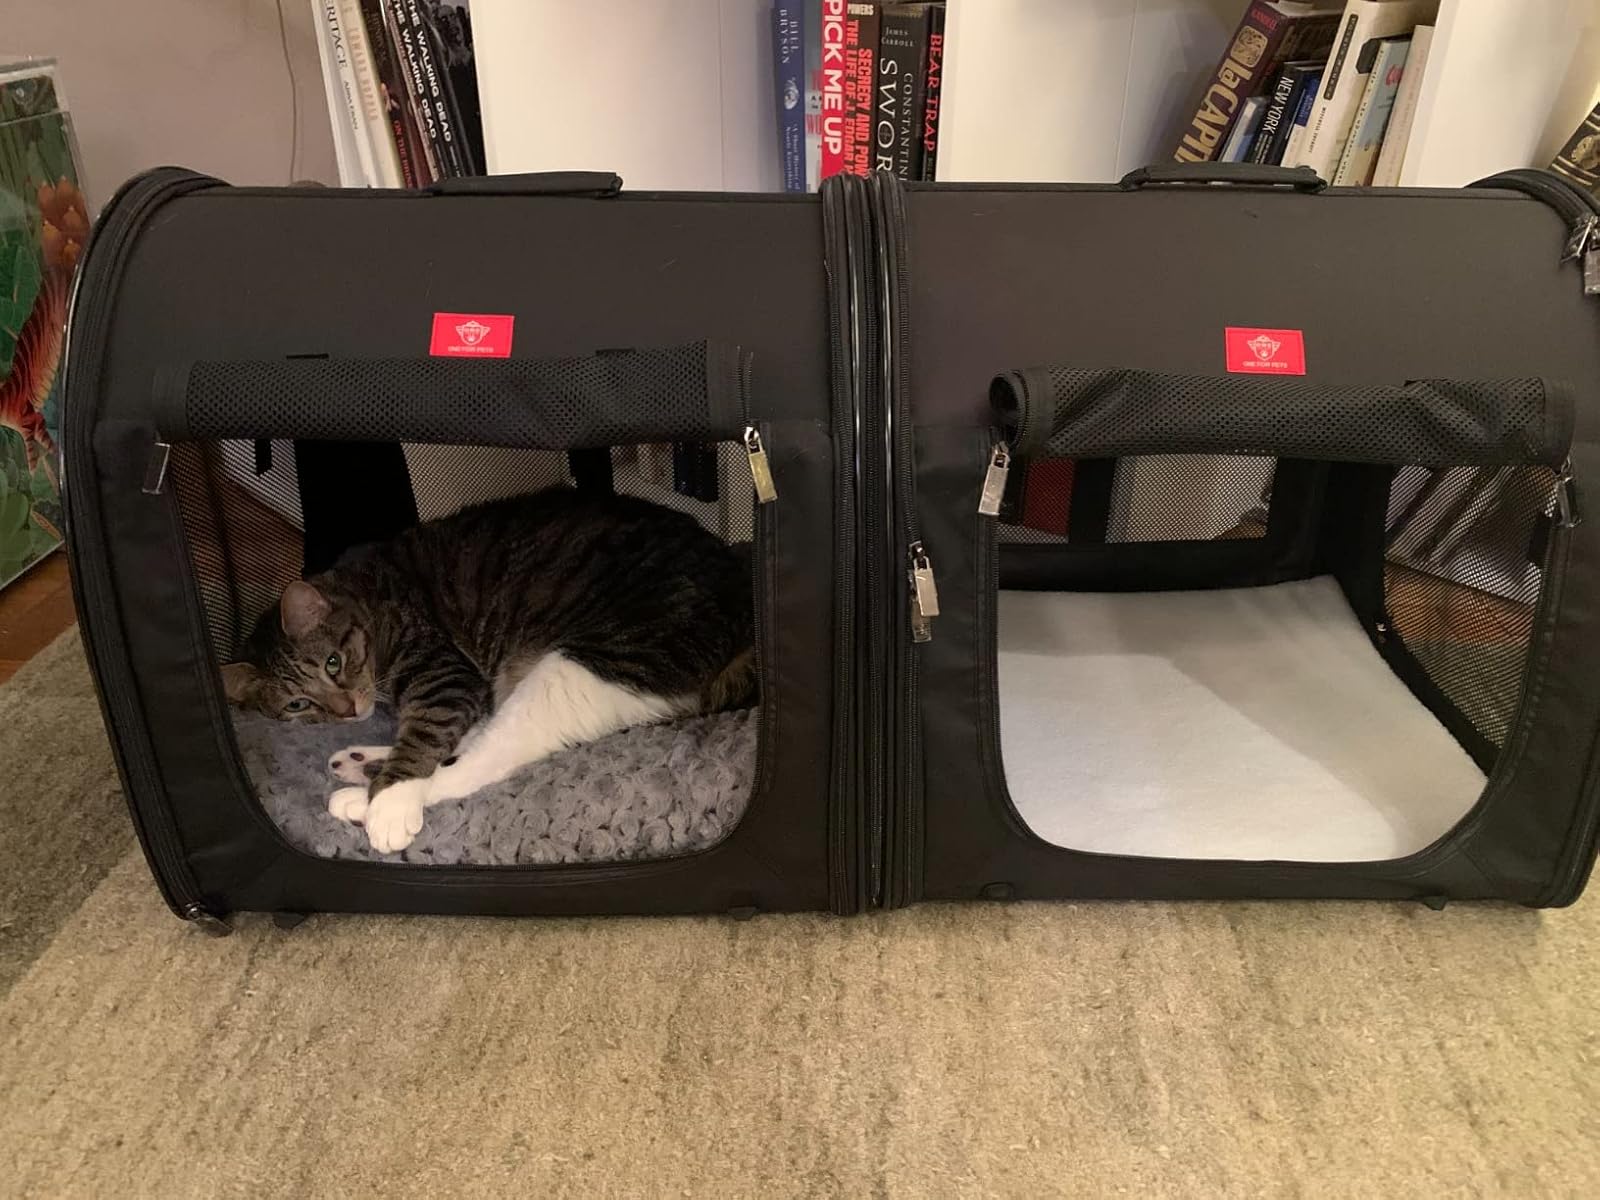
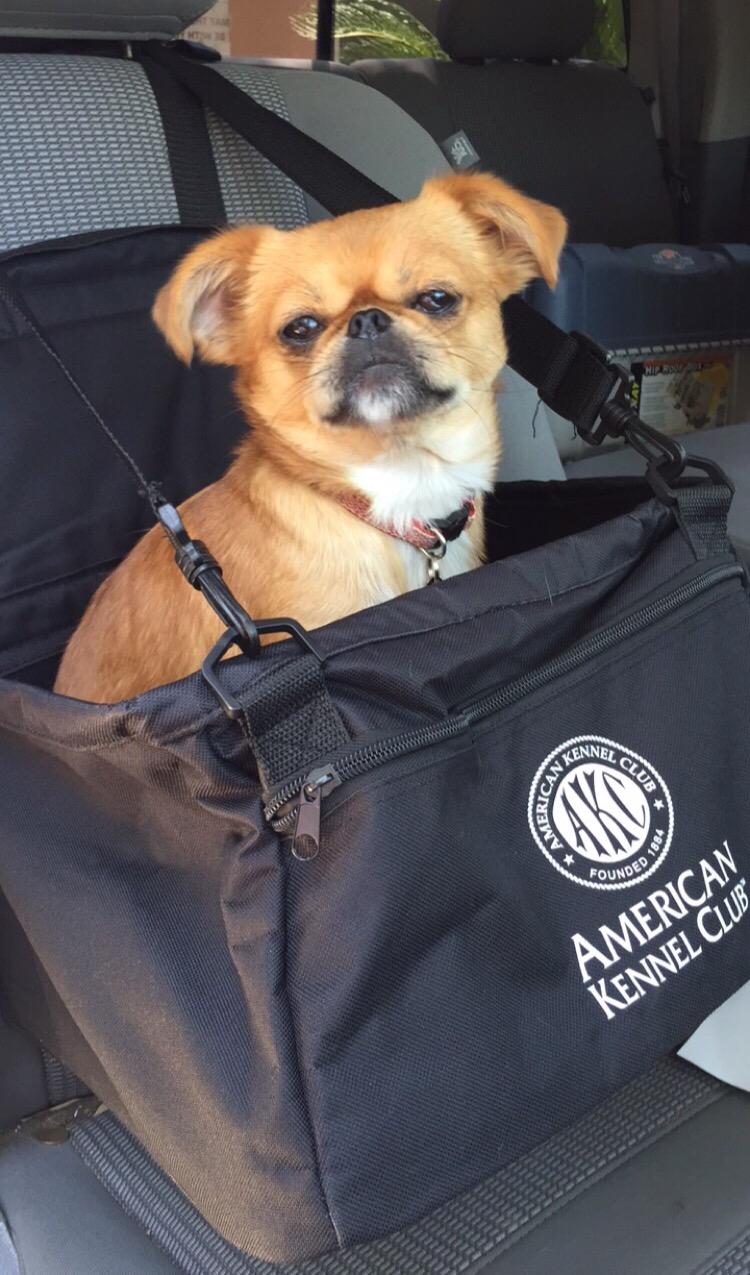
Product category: items_kennel
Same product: no